Julius Penn

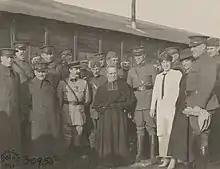
Penn second from left (beard and mustache) at opening of 1500th YMCA Center in France, November 10, 1918.

After the American entry into World War I, Penn was assigned to the headquarters staff of the Army's Central Department, based in Chicago, and performed inspections of military bases and training facilities.